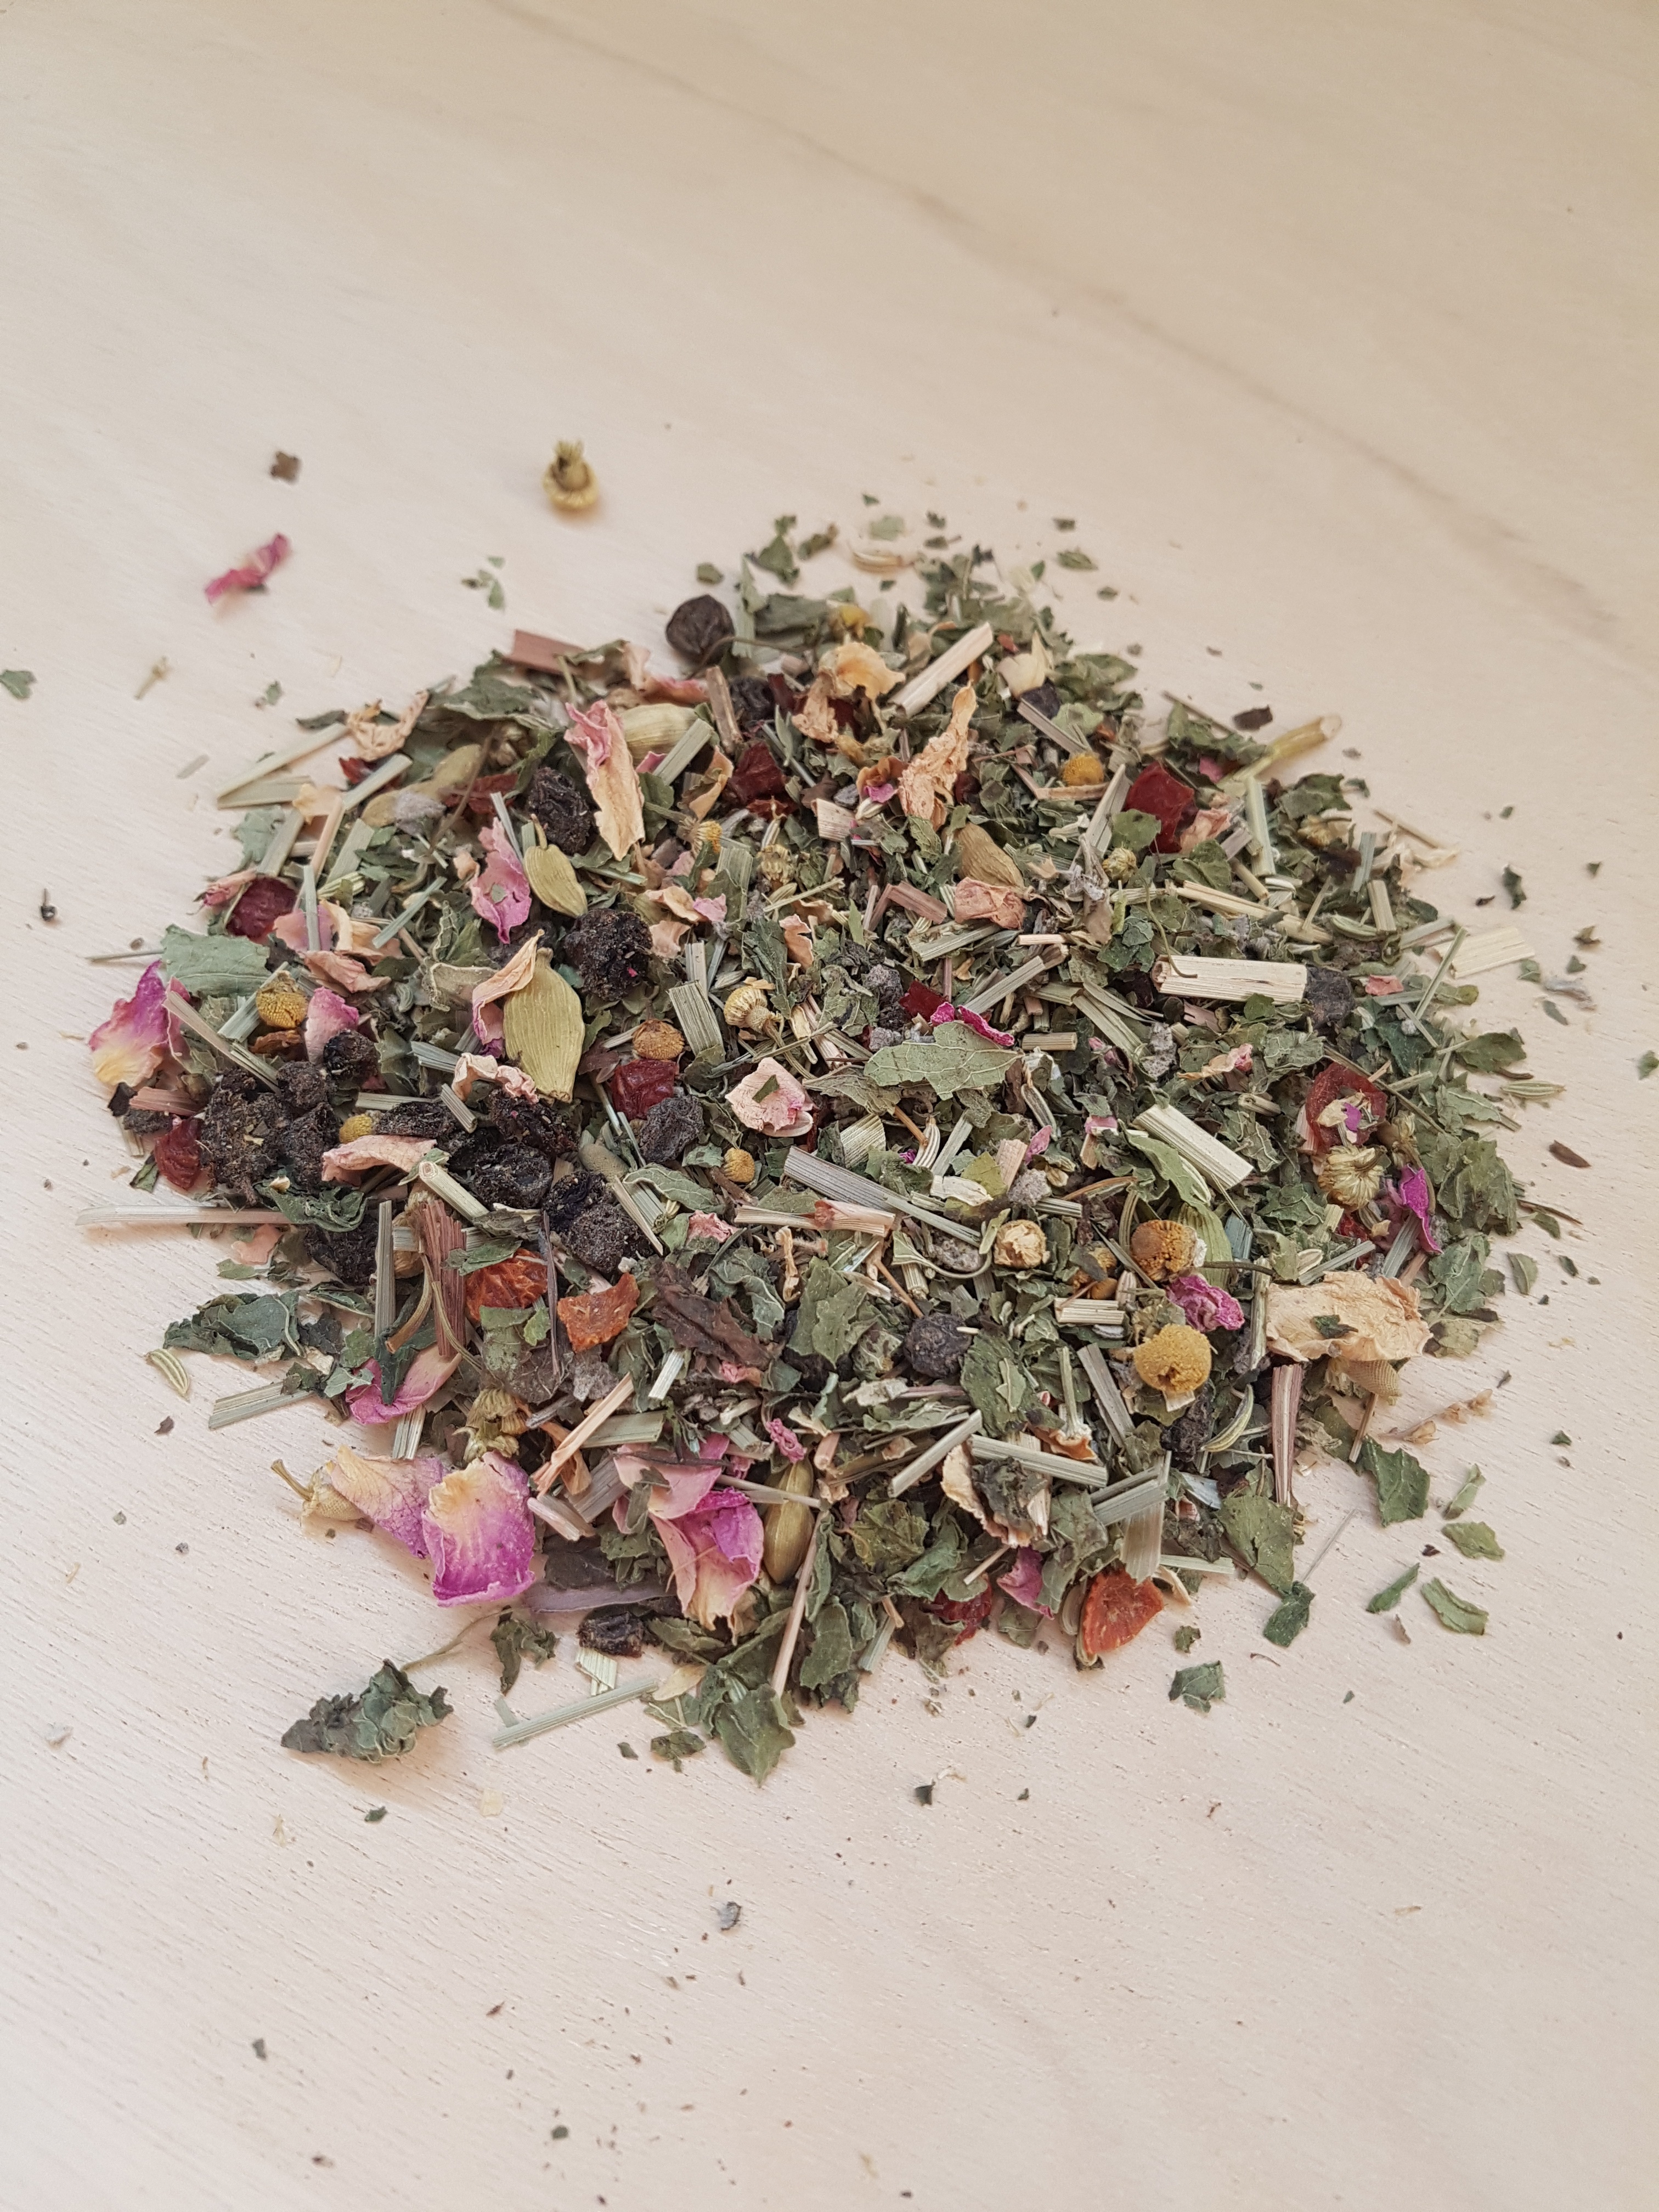
plant, tea, leaf, flower, petal, food, herb, produce, colorful, healthy, delicious, herbs, organic, taste